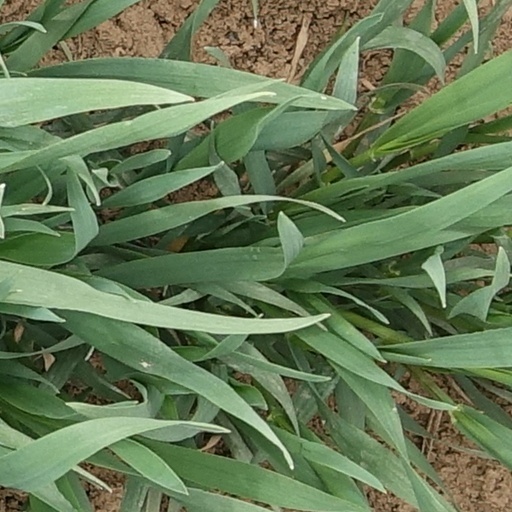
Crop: wheat